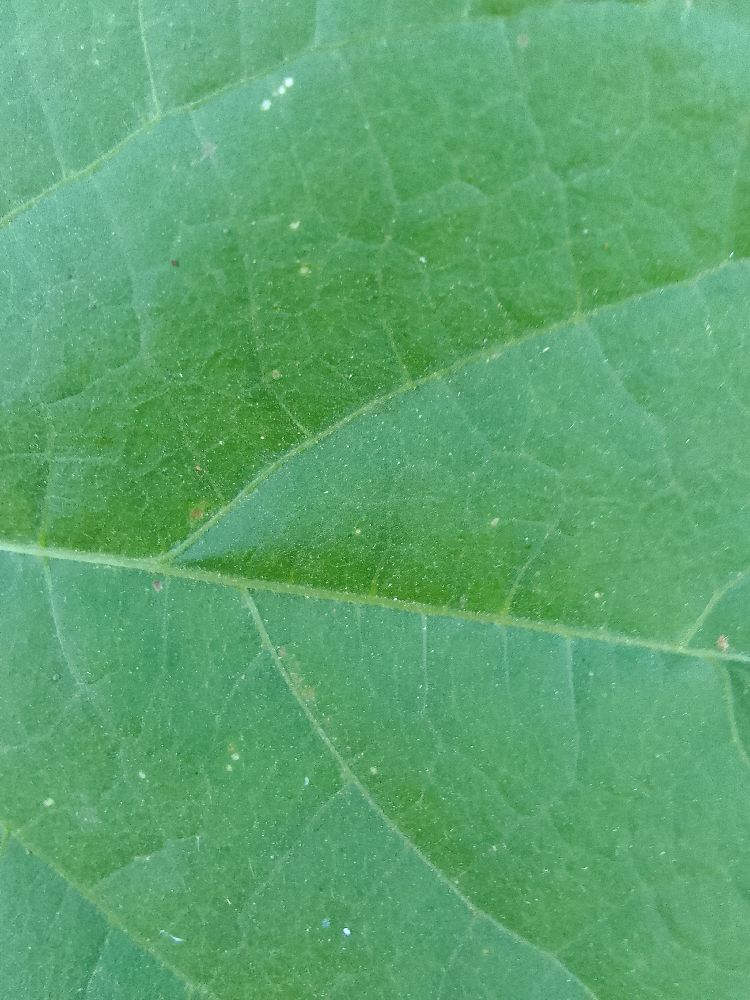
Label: healthy